Joel Adams II

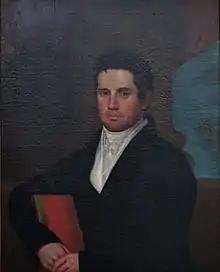
Portrait of Joel Adams II of South Carolina

He was son of Joel Adams and Grace Weston Adams and was born in Richland District, South Carolina, March 6, 1784.